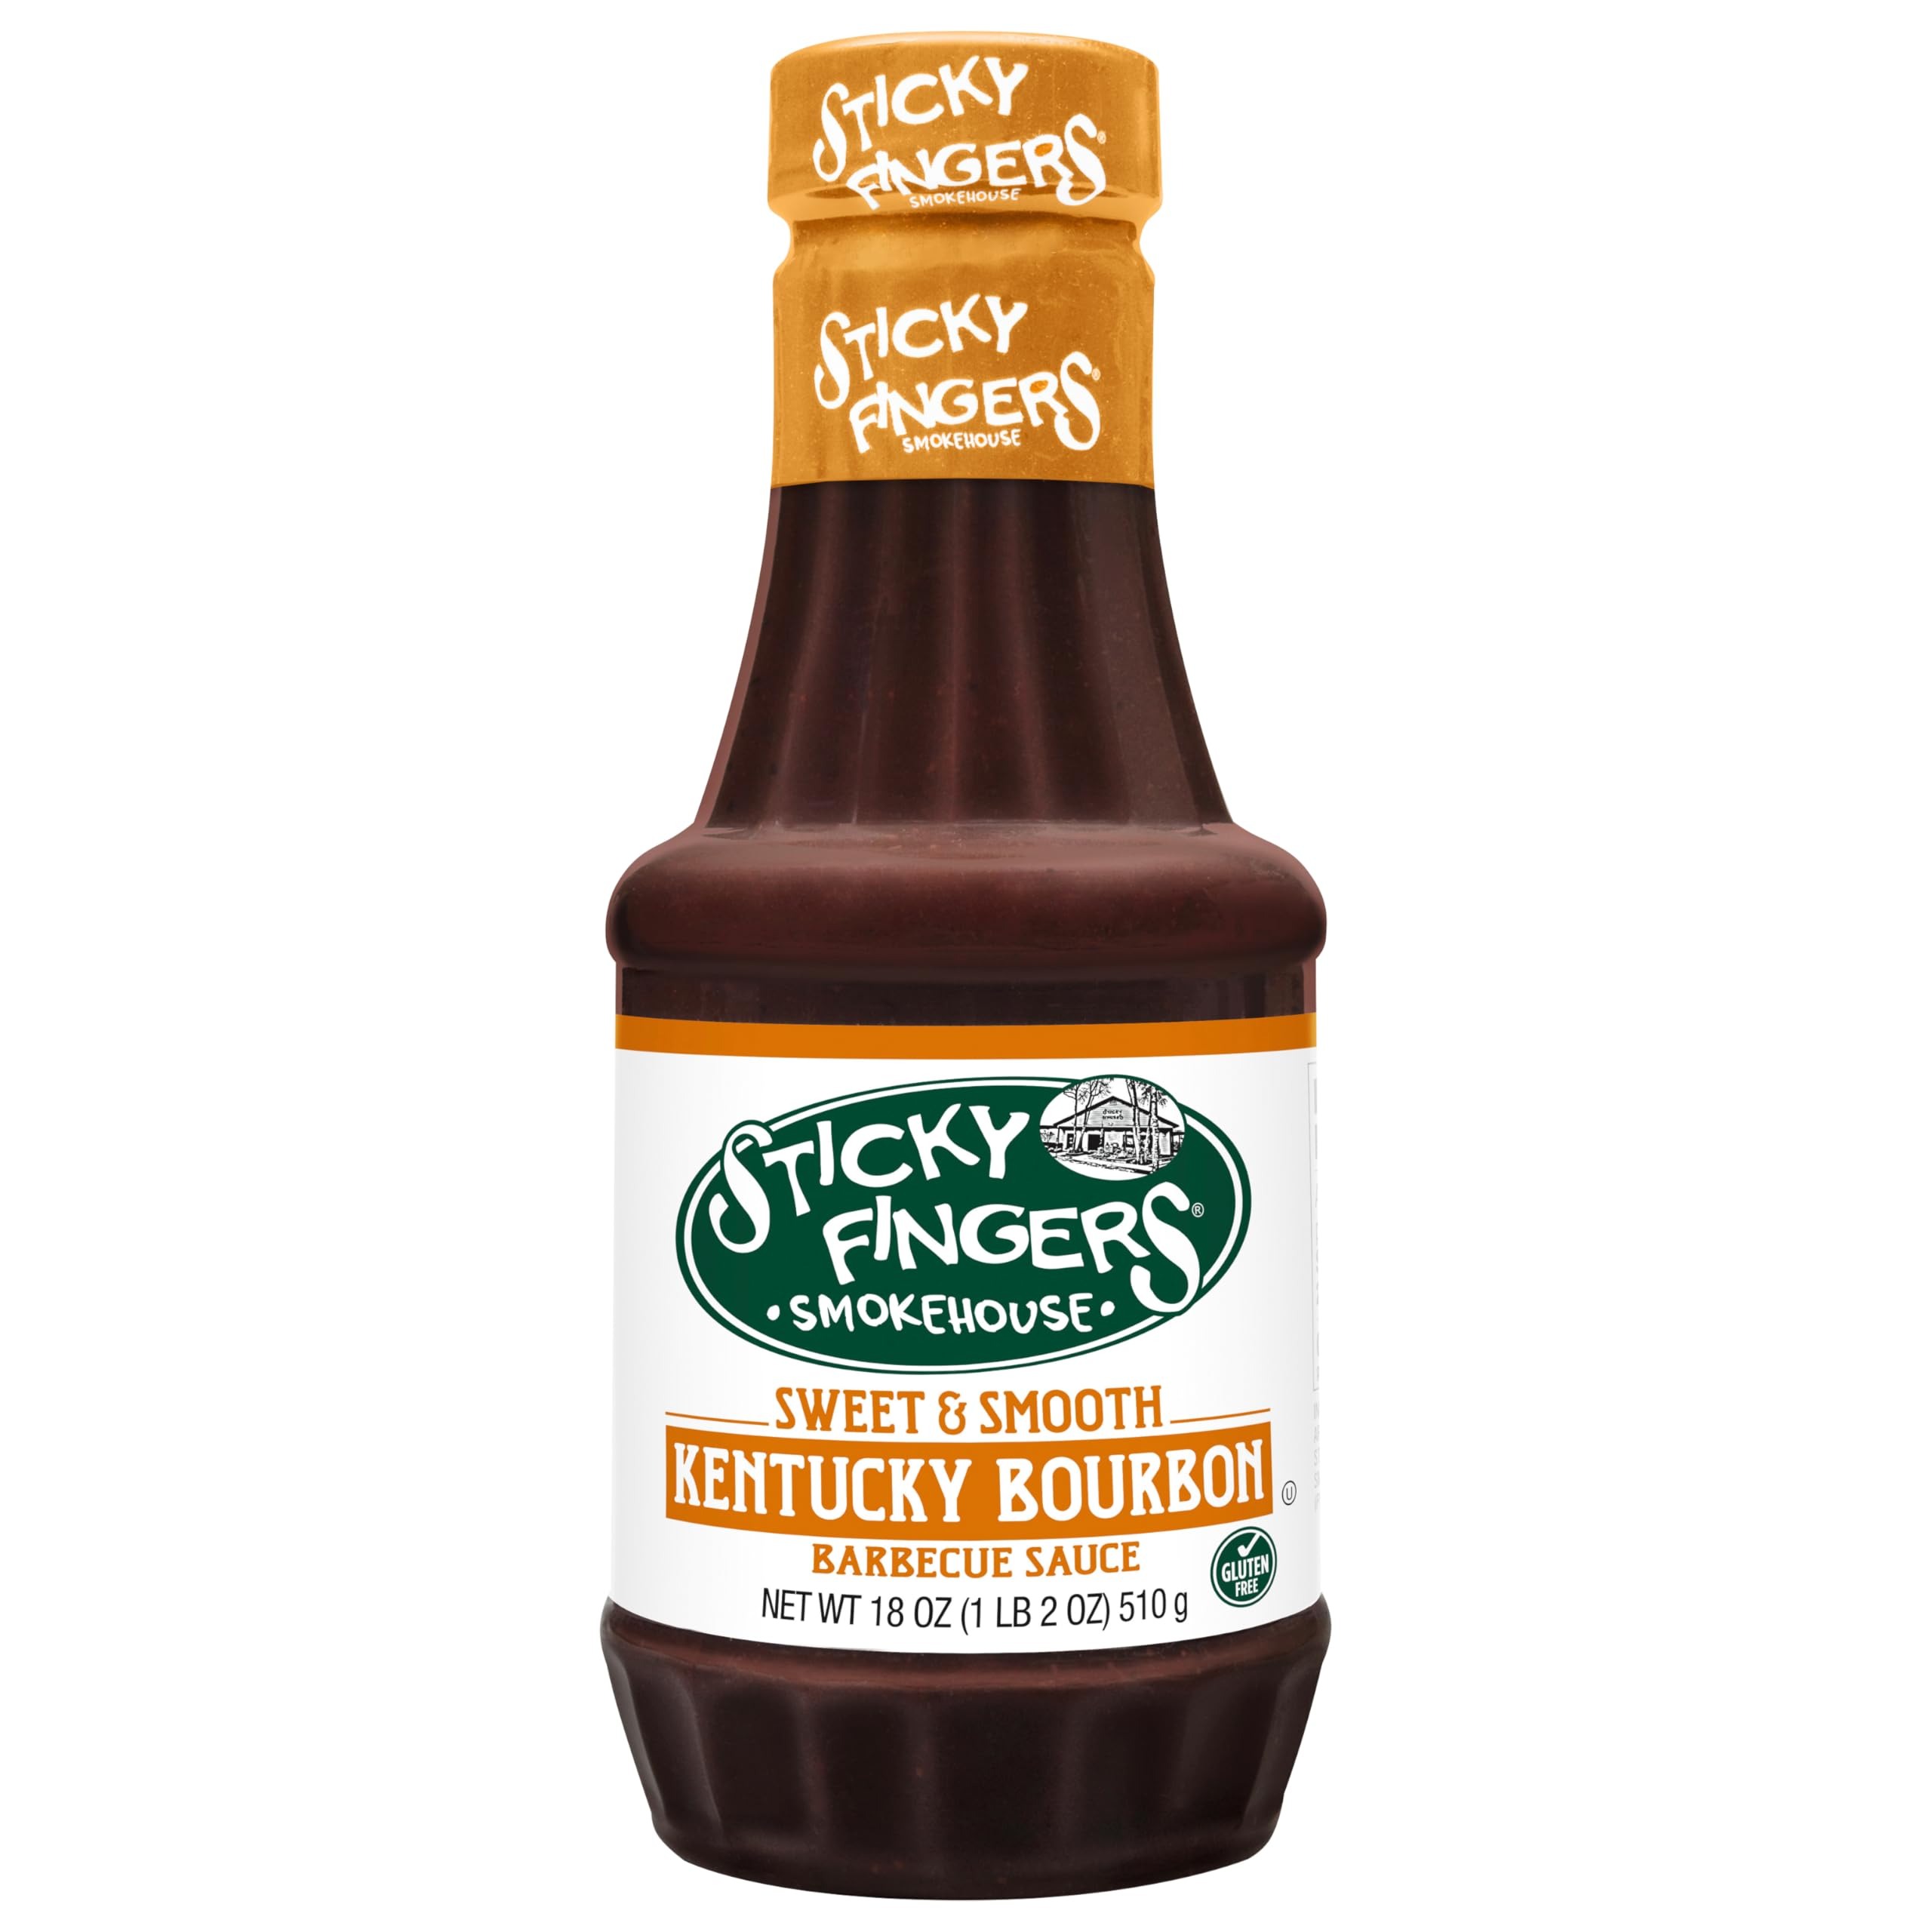
Item Name: Sticky Fingers BBQ Sauce, Sweet Kentucky Bourbon, 18 OZ
Bullet Point 1: Kosher
Bullet Point 2: Gluten Free
Value: 18.0
Unit: ounce

Price: 3.46